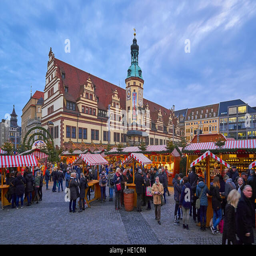
christmas market on the market square with old town hall